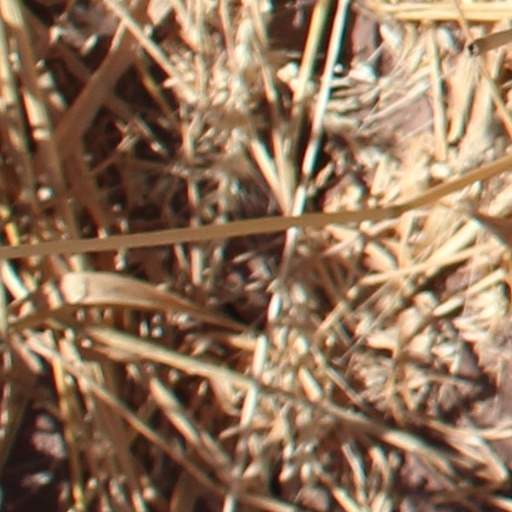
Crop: wheat